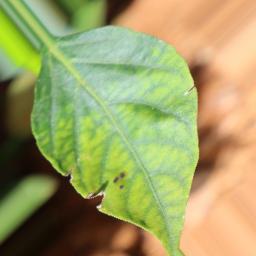
Label: mites_and_trips